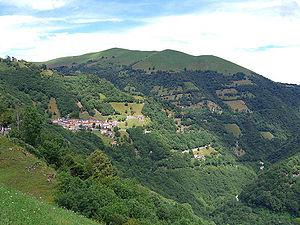
Muggio est une localité et une ancienne commune suisse du canton du Tessin.
Breggia est une commune suisse du canton du Tessin, située dans le district de Mendrisio.